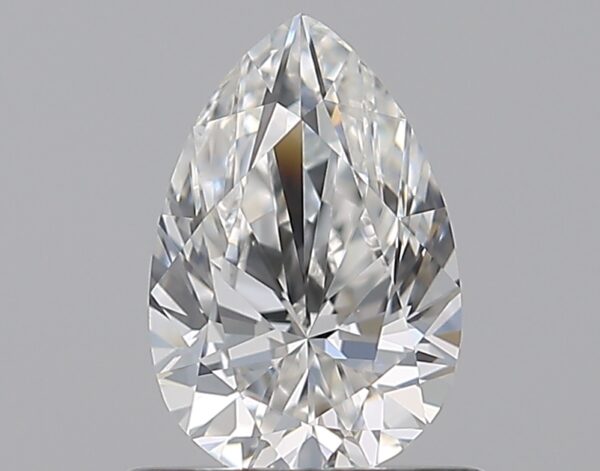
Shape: pear
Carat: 0.7
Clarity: VVS2
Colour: F
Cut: VG
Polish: EX
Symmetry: VG
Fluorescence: F
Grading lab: GIA
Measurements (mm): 7.3 x 4.82 x 3.12